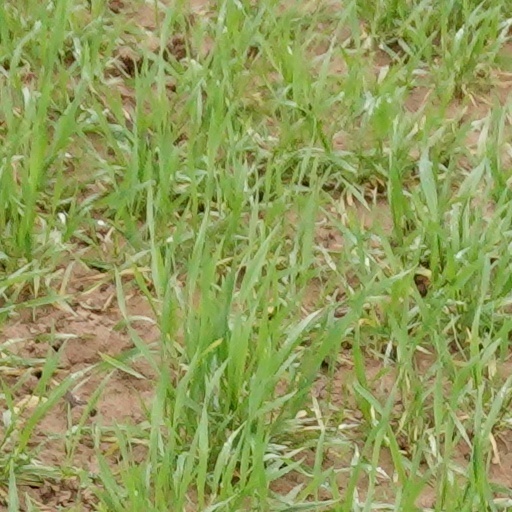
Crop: wheat